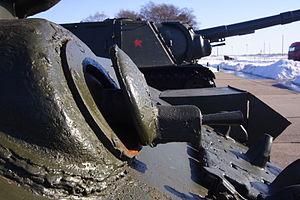
Mitrailleuse DT-29 7,62 mm, devant un tank T-34-85, au Tertre de la Gloire